Gherasim Safirin

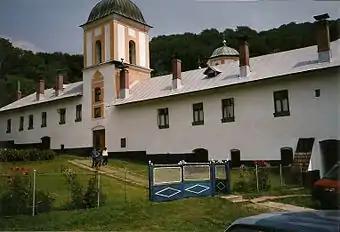
Frăsinei Monastery, where Safirin spent his final years

According to the Catholic lawyer Theodorian-Carada, Safirin was already disliked by the governing National Liberals when, in January 1909, Metropolitan Iosif died. For this reason, he was overlooked in elections for the vacant seat, which went to Atanasie Mironescu on February 5. Safirin soon emerged as a critic of his own church, when Synod instituted a consistory under civilian supervision, and in part controlled by the Ministry of Education and Religious Affairs. The new regulation "was widely seen as too permissive in allowing any Romanian to be a possible candidate for the church hierarchy. [...] the establishment of the Superior Clerical Consistory was directed towards bringing the interests of the lower clergy closer to the decisions of the church hierarchy." Initially, Safirin proposed that the consistory be allowed only a consultative role, and took position in his speeches at the Senate rostrum. When the Synod would not rescind, Safirin left the deliberations and, citing in his defense "the fundamental laws of the Christian Orthodox Church", he called excommunication ("afurisenie") upon the Synod and Metropolitan Atanasie. The latter, as Safirin himself noted, had been an opponent of secularization during his years as bishop of Râmnic.